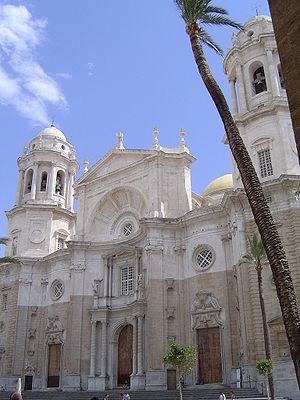
Le rococo est un mouvement artistique européen du XVIIIᵉ siècle touchant l’architecture, les arts décoratifs, la peinture et la sculpture. Il se développe de 1715 à 1780 en France et ensuite dans le Saint-Empire romain germanique, après en Europe du Sud, à la suite du mouvement baroque.